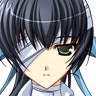
Portrait style: Anime Portrait